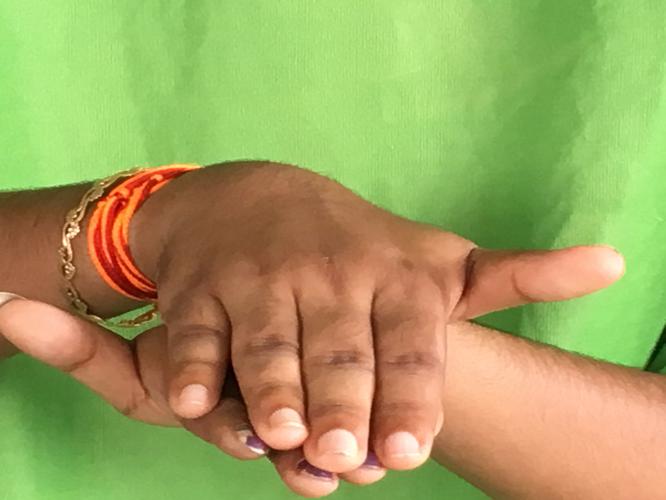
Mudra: Matsya
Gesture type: double_hand